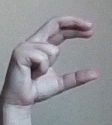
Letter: thal